Hassan II of Morocco

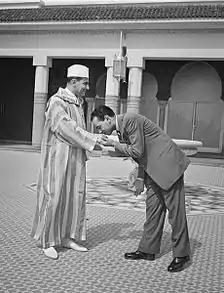
Hassan II and his father Sultan Mohammed V, 1950

In 1943, a twelve-year-old Hassan attended the Casablanca Conference at the Anfa Hotel along with his father, where he met United States President Franklin D. Roosevelt, Prime Minister Winston Churchill and General Charles de Gaulle. In 1947, he attended his father's speech in what was then the Tangier International Zone. In the speech, Sultan Mohammed wished for the French and Spanish protectorates and the Tangier International Zone to be unified into one nation. The speech became a reference for Moroccan nationalists and anti-colonial movements and later led to Morocco's independence.